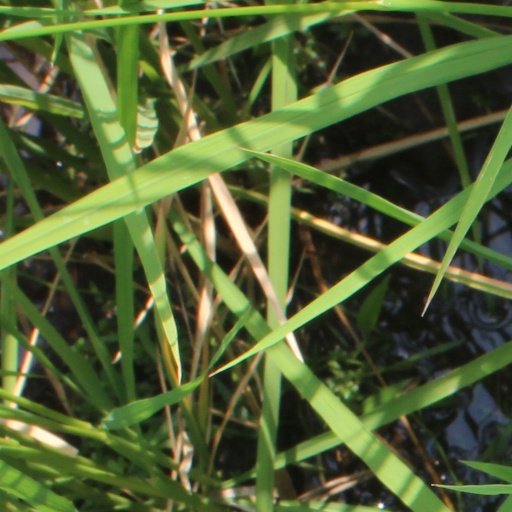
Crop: rice